Albert Jamil Butros

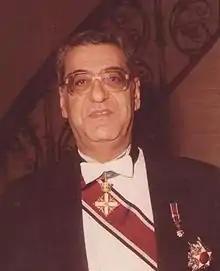

Albert Jamil Butros (25 March 1934 – 31 August 2021) was a Jordanian diplomat and academic administrator who served as an ambassador and then Dean (education) of the University of Jordan.